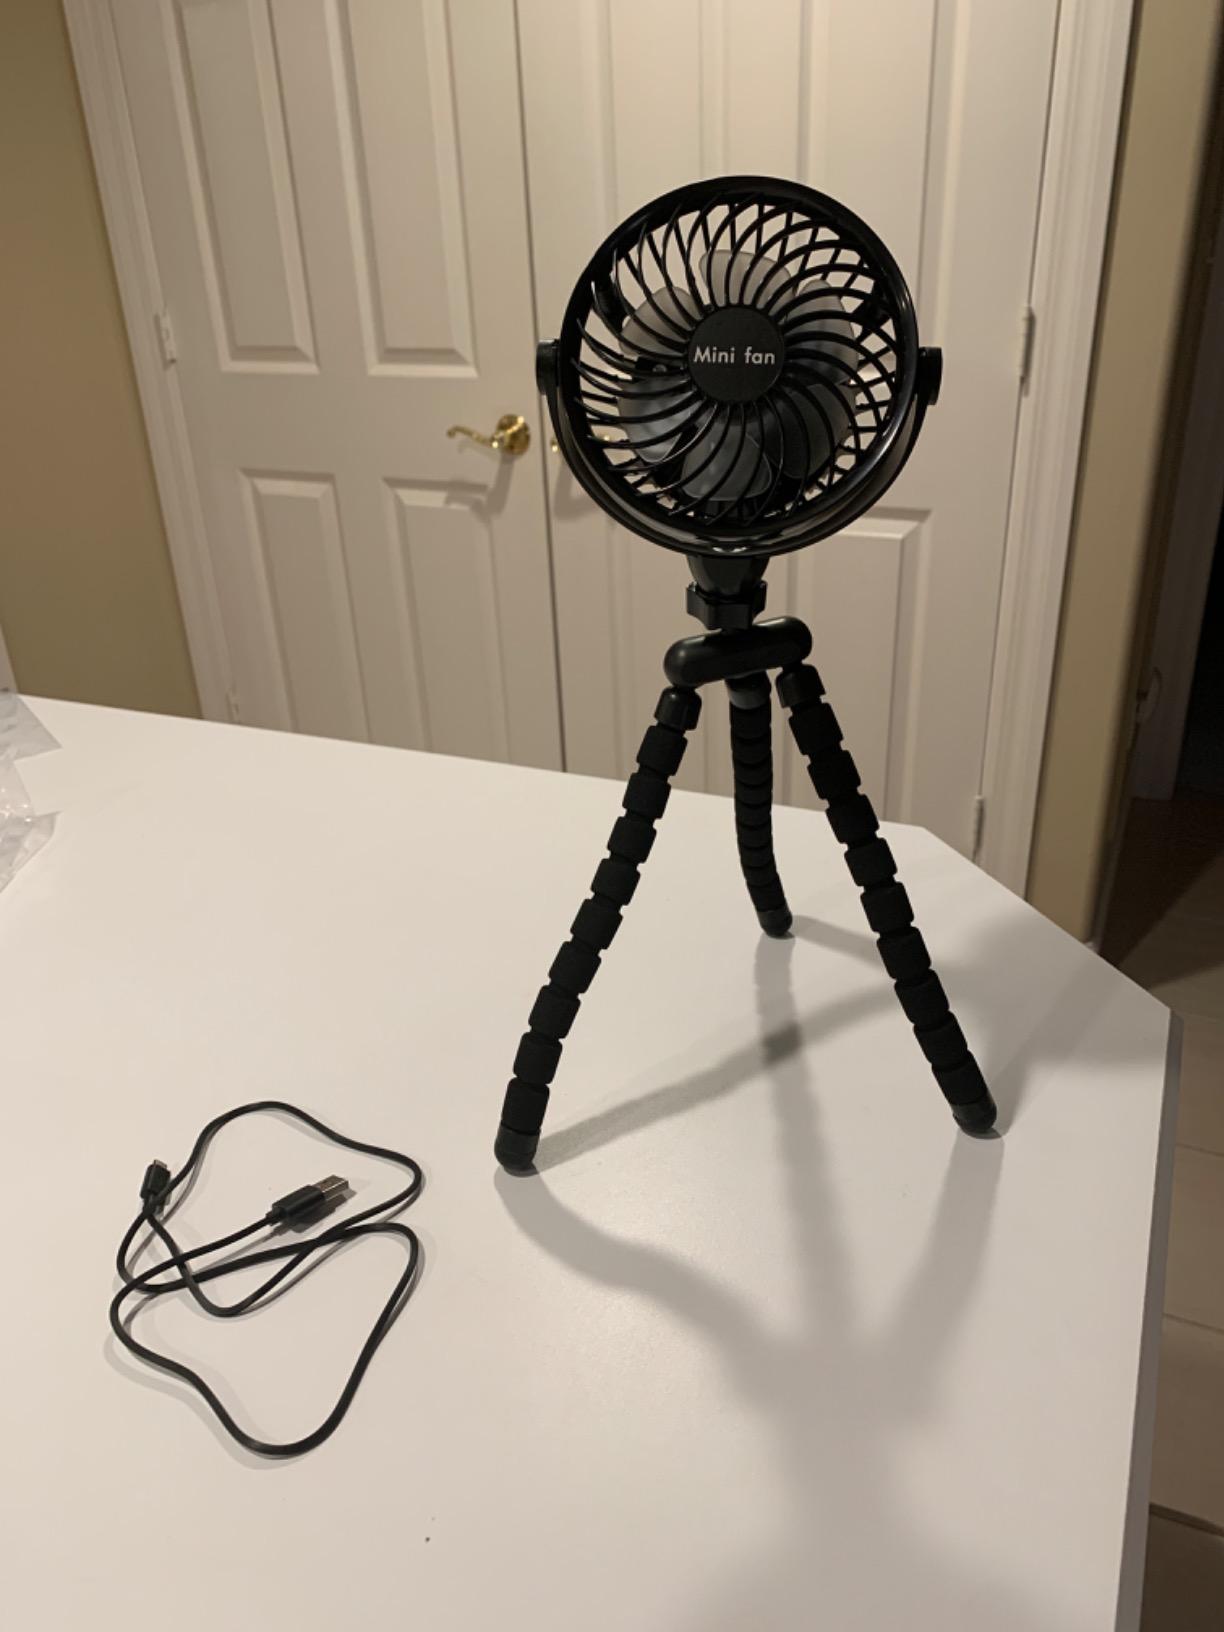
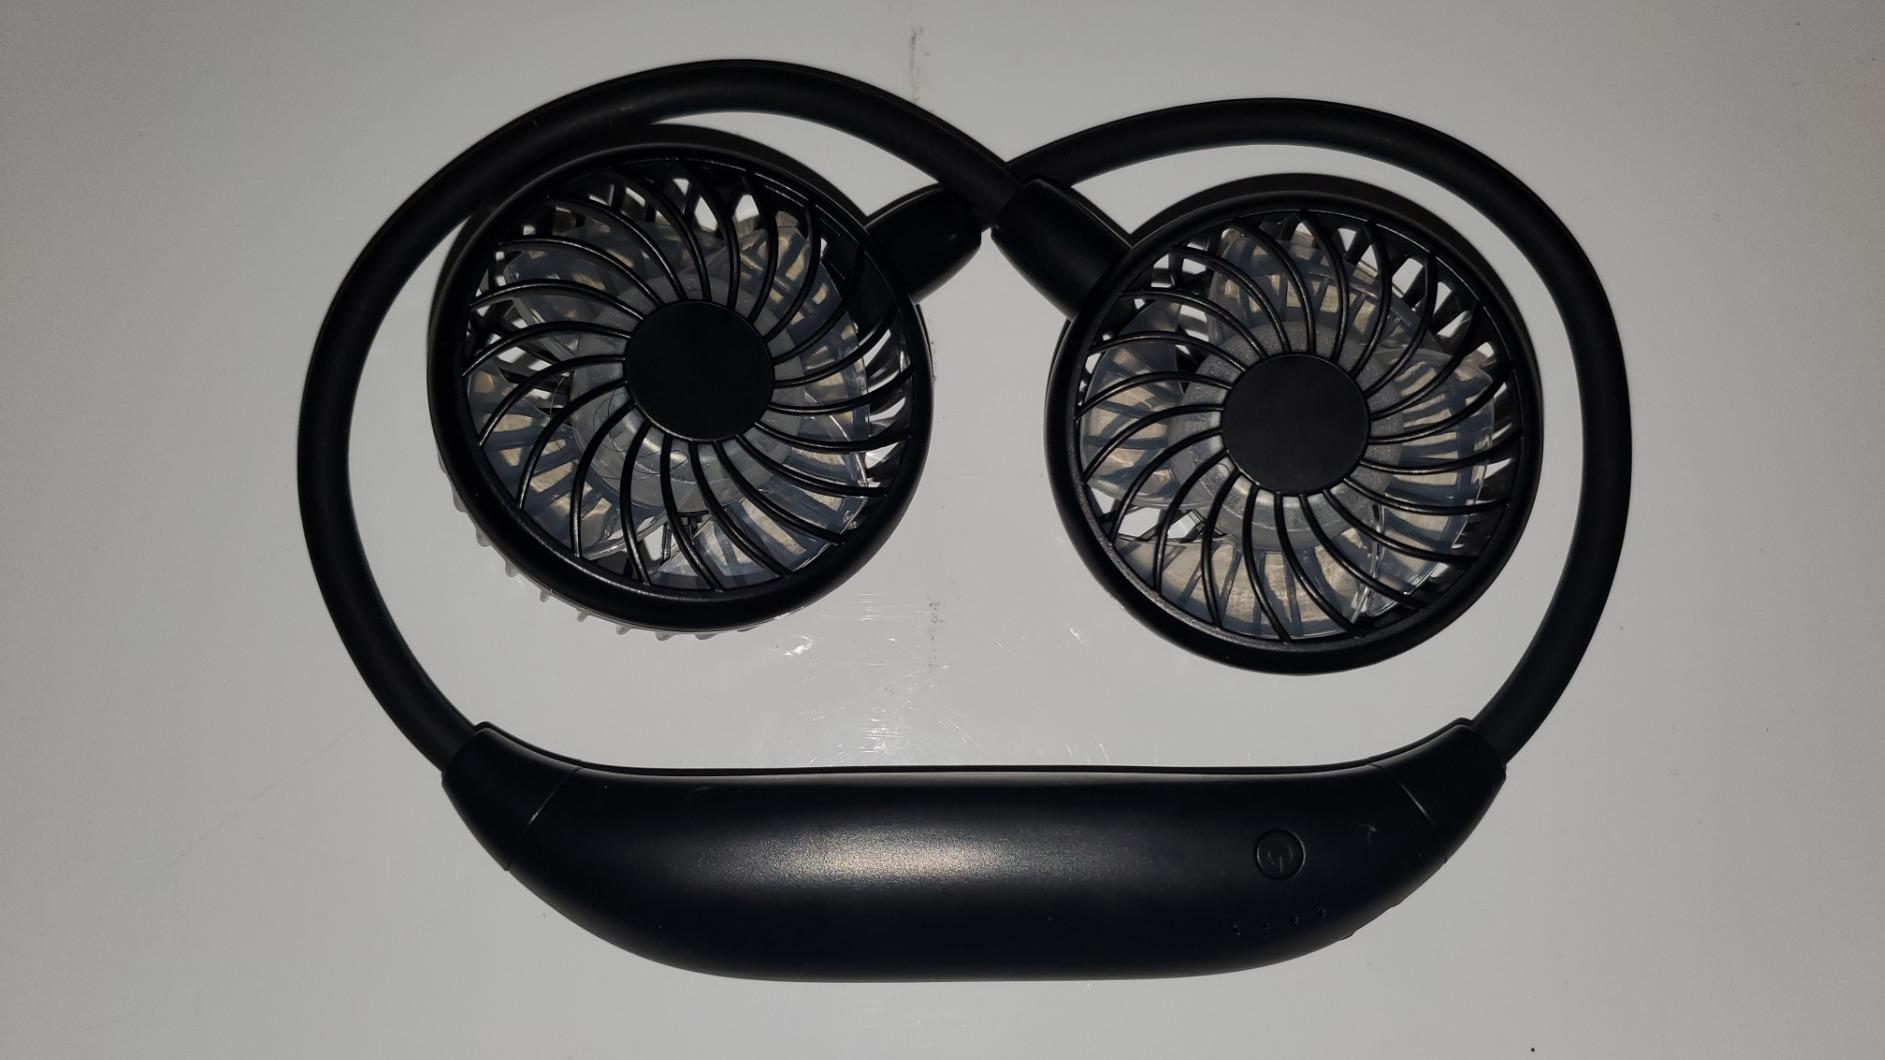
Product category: fan
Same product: no